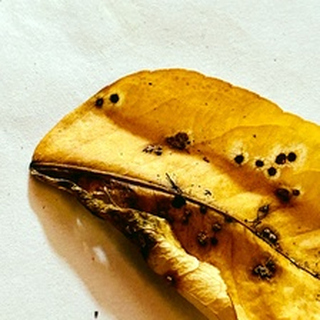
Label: lemon_dry_leaf